Shenfield

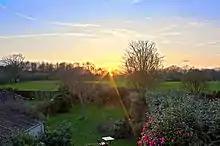
The greenbelt behind the northernmost row of houses off Chelmsford Road.

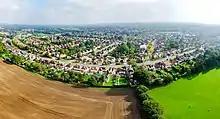
Shenfield from above

The original village centre is located north-east of the centre of Brentwood. Apart from some small industrial areas and a modest but busy shopping area.